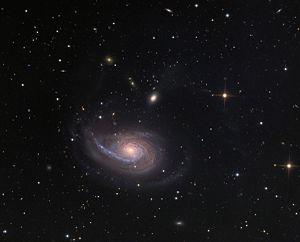
NGC 772 est une grande galaxie spirale située dans la constellation du Bélier à environ 111 millions d'années-lumière de la Voie lactée. Elle a été découverte par l'astronome germano-britannique William Herschel en 1785.